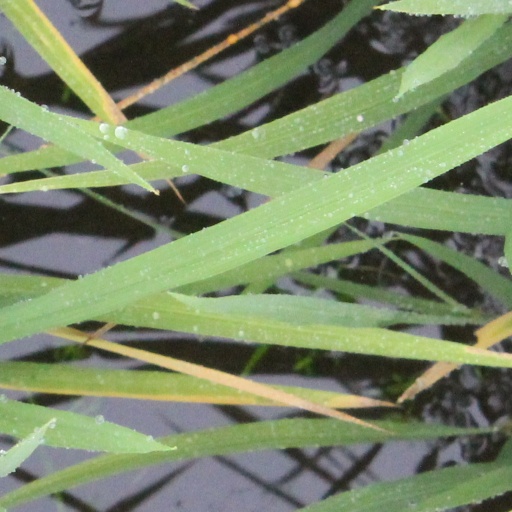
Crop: rice